Hadda Ouakki

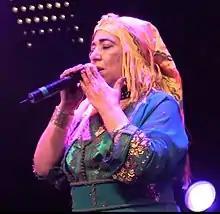
Hadda Ouakki in Fes in 2019.

Hadda Ouakki (Berber: ⵃⴰⴷⴷⴰ ⵓⵄⴽⴽⵉ - ; born 1953 in Ait Ishaq, Khénifra Province) is a Moroccan singer in the genre of Tamawayt. Ouakki sings in Central Atlas Tamazight, and is described as one of the "divas of the Amazigh music".